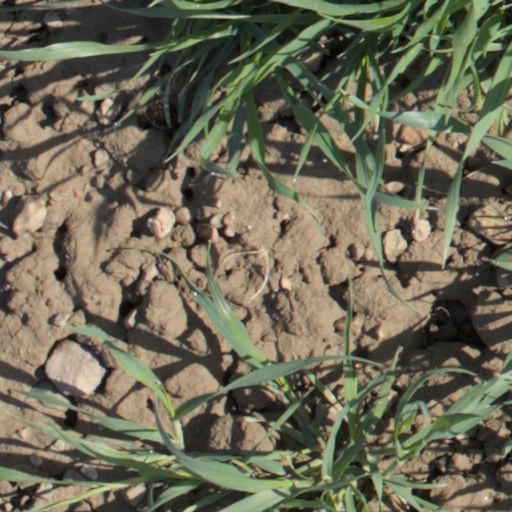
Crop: wheat